The Metamorphosis of Pigmalions Image

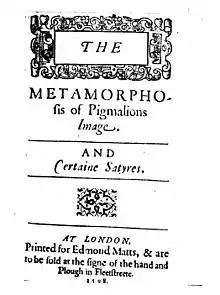
Title page of "The Metamorphosis of Pigmalion's Image", 1598

The Metamorphosis of Pigmalions Image and Certaine Satyres is an octavo volume of poems by John Marston, printed in 1598.